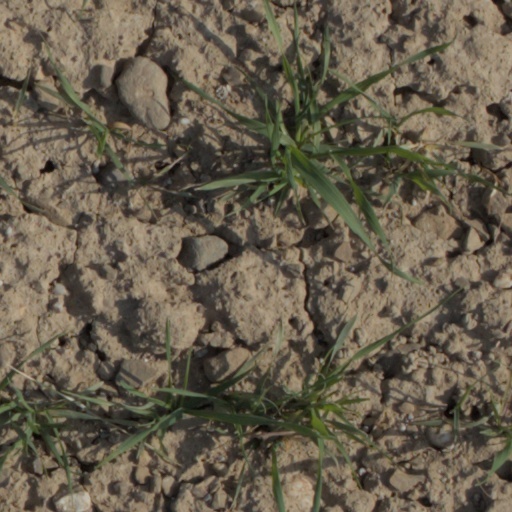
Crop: wheat